Richard Feetham

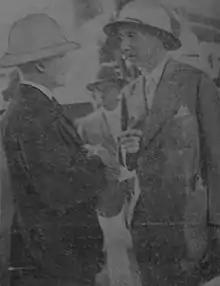
Feetham (left) talks with Ernest Macnaghten, Chairman of the Shanghai Municipal Council, in 1931

In January 1930, Feetham was appointed by the Shanghai Municipal Council to investigate the possibility of the end of extraterritoriality in China and its effect on the Shanghai International Settlement. At the time, the British Government was engaged in negotiations with the Kuomintang government of China to bring an end to extraterritoriality.